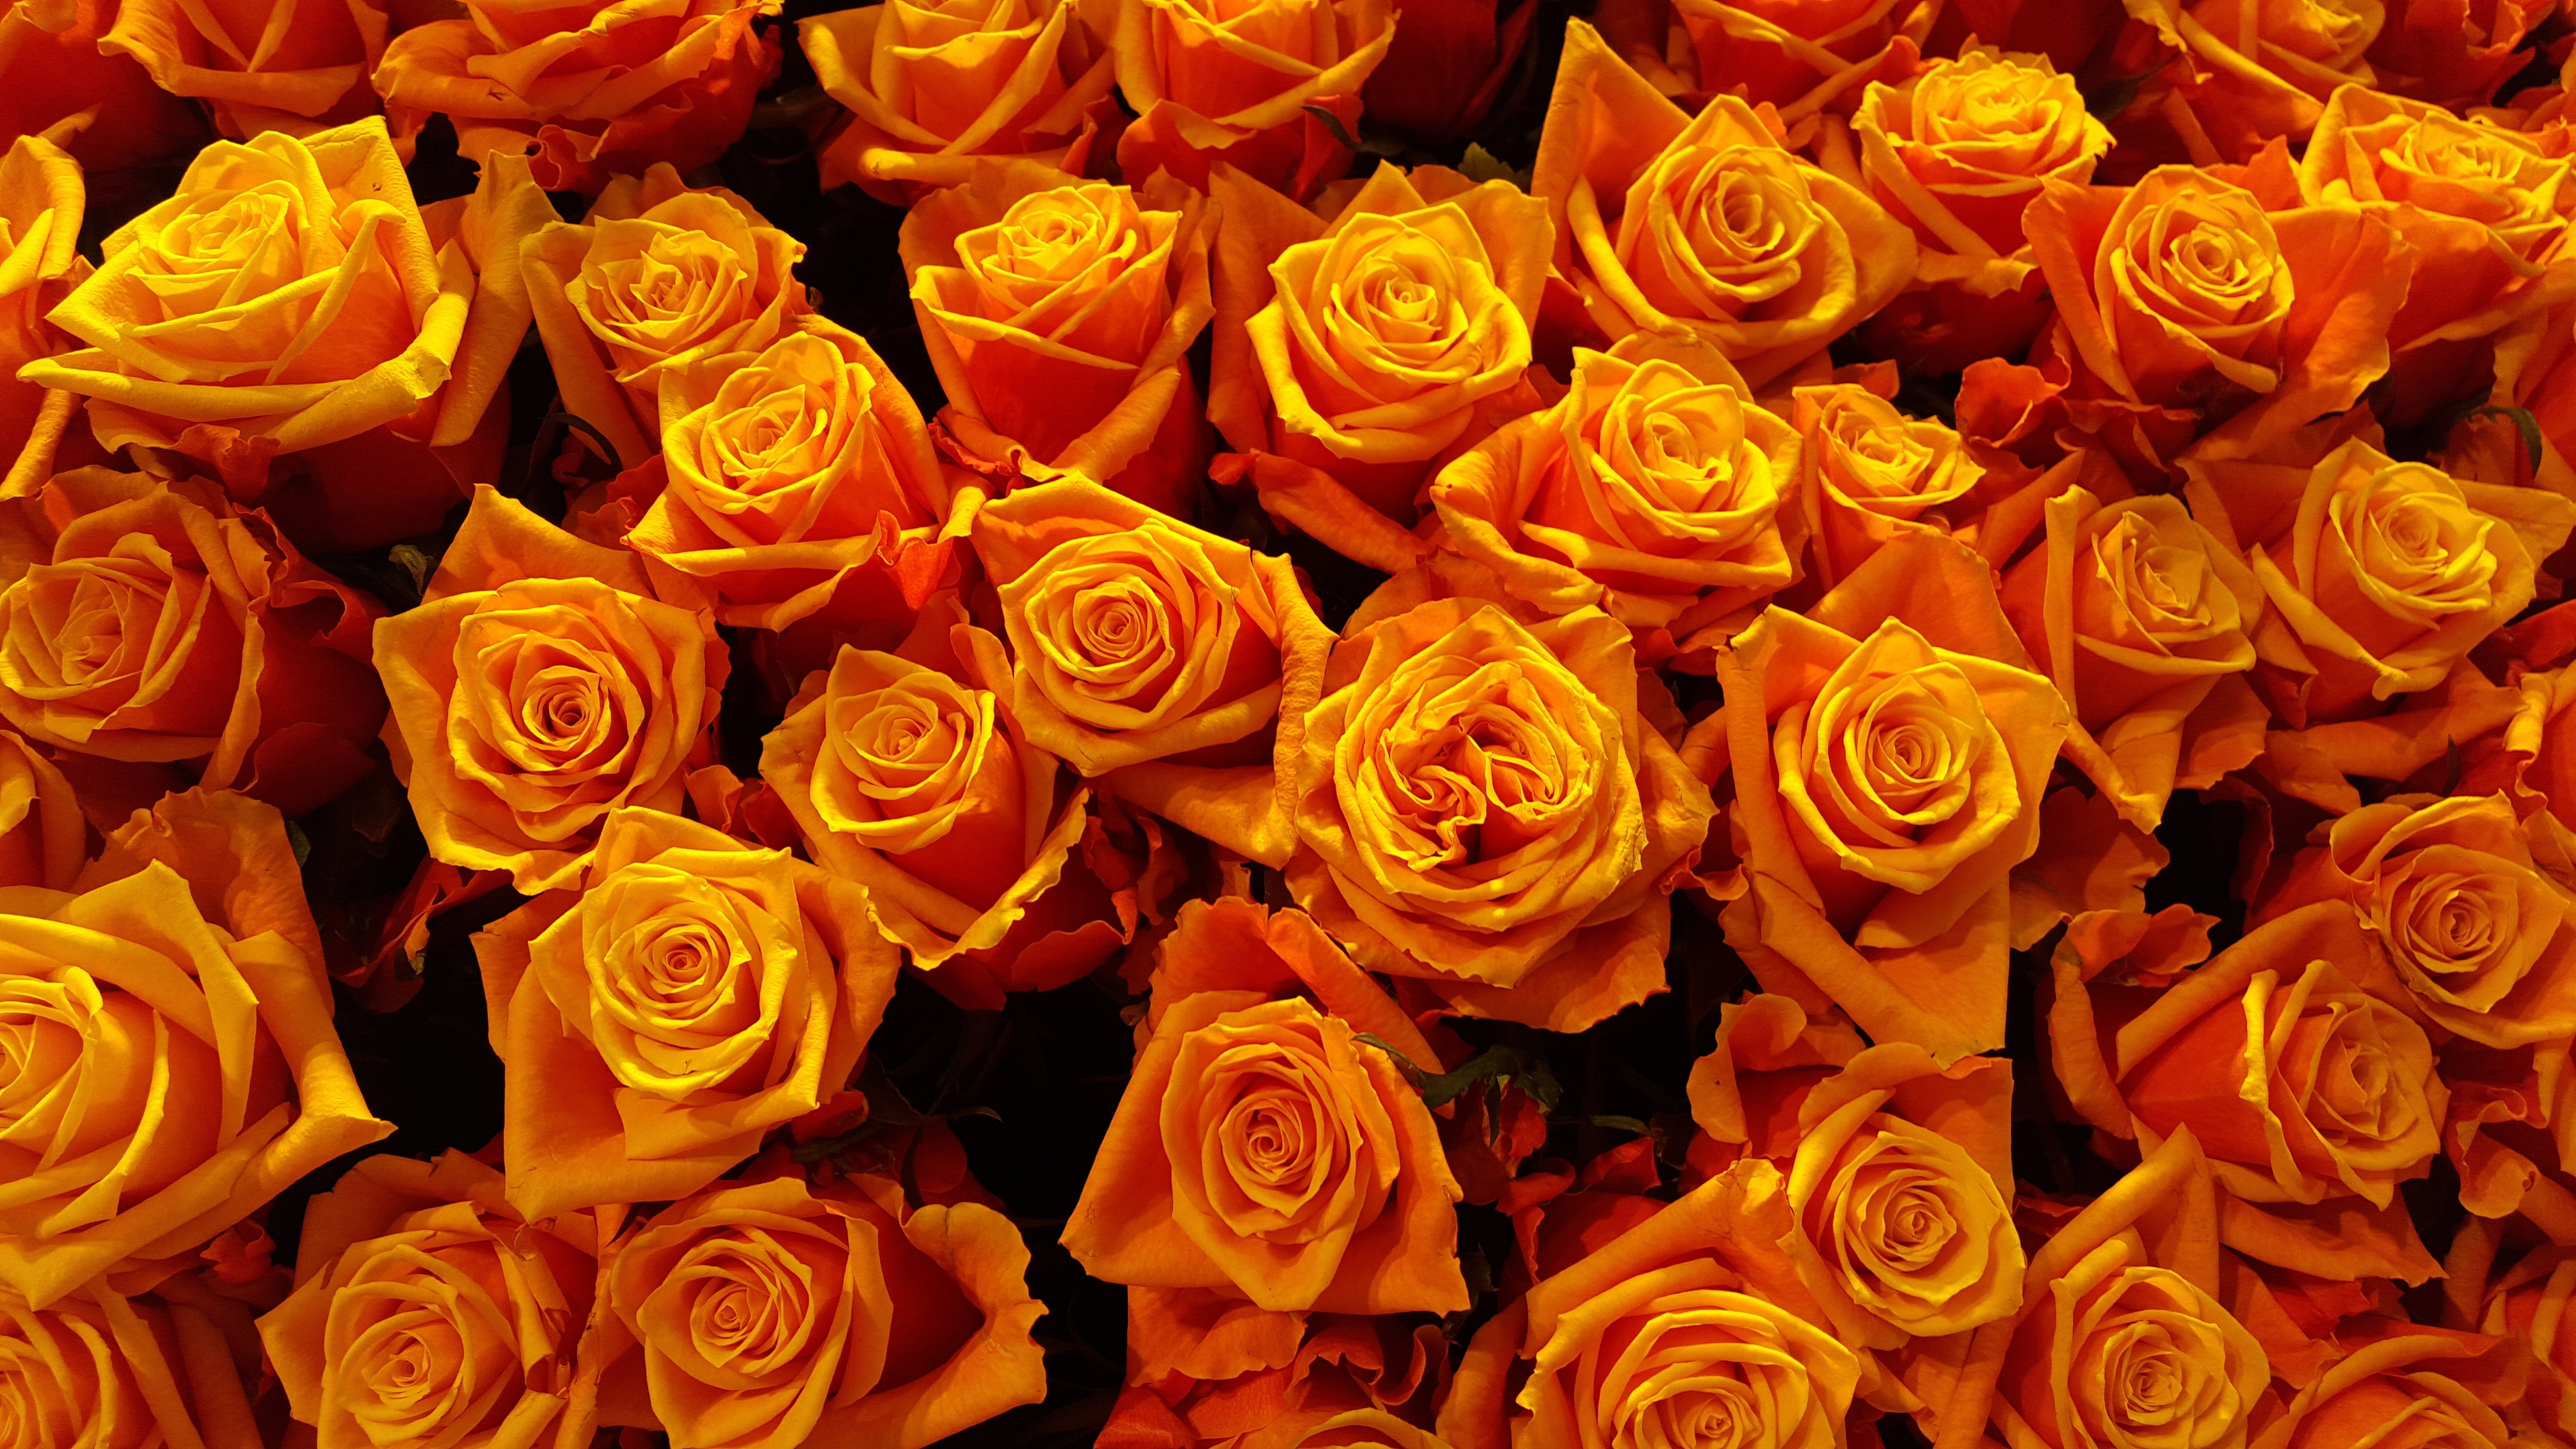
blossom, plant, flower, petal, bloom, rose, orange, red, yellow, floristry, macro photography, flowering plant, garden roses, rose family, flower bouquet, floral design, land plant, flower arranging